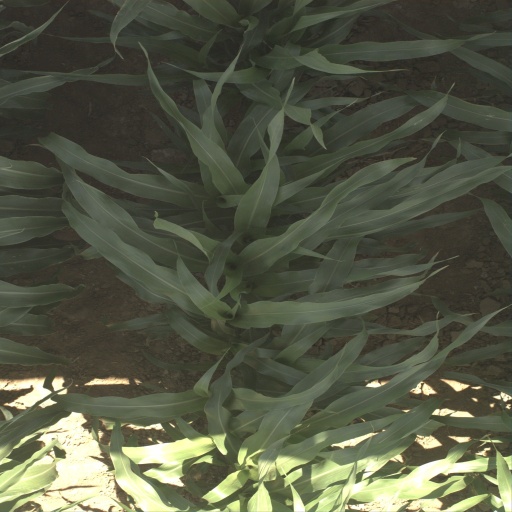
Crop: sorghum